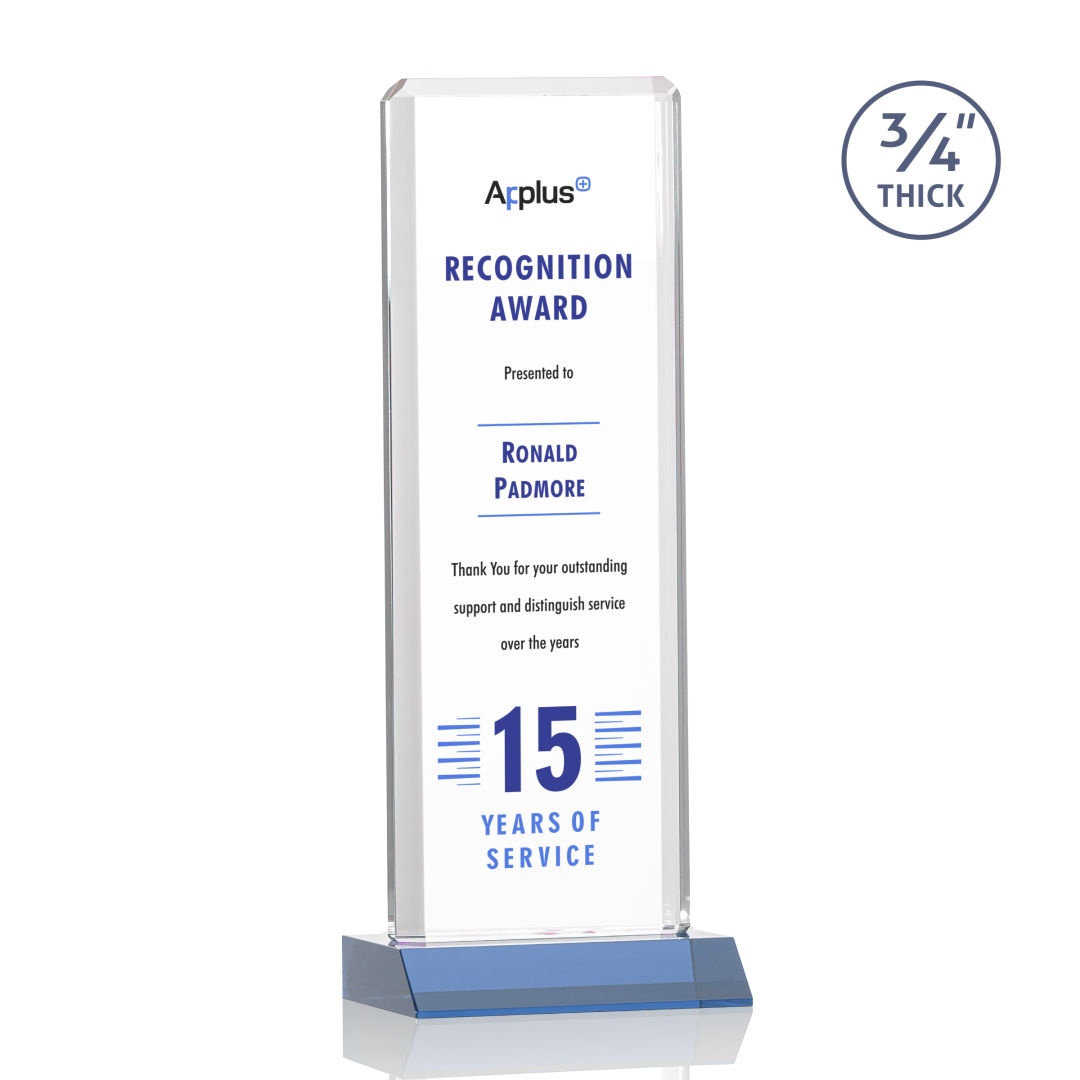
Empress Award - Jade 4"x6"
Brand: St Regis Crystal
The Southport Starfire Crystal Award features a tall Vertical upright with double beveled edges to refract light and create a sparkling frame for your message of recognition. Mounted on your choice of 8 Colored Front Mitered Crystal Bases. Let your message POP with full color VividPrint™ included.
Category: Arts & Entertainment > Hobbies & Creative Arts > Musical Instruments > Bagpipes > Uilleann Pipes